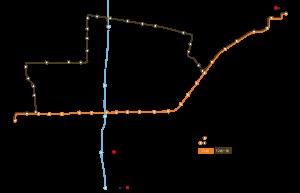
Tramway de Songjiang est un tramway léger sur rail à Songjiang, Shanghai, en Chine. Le système se compose de deux lignes totalisant 32 km et 42 stations.